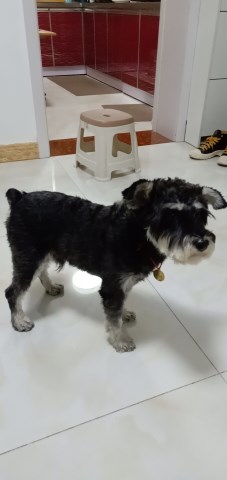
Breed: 2342-n000102-miniature_schnauzer